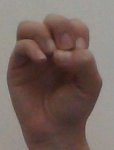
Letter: ha